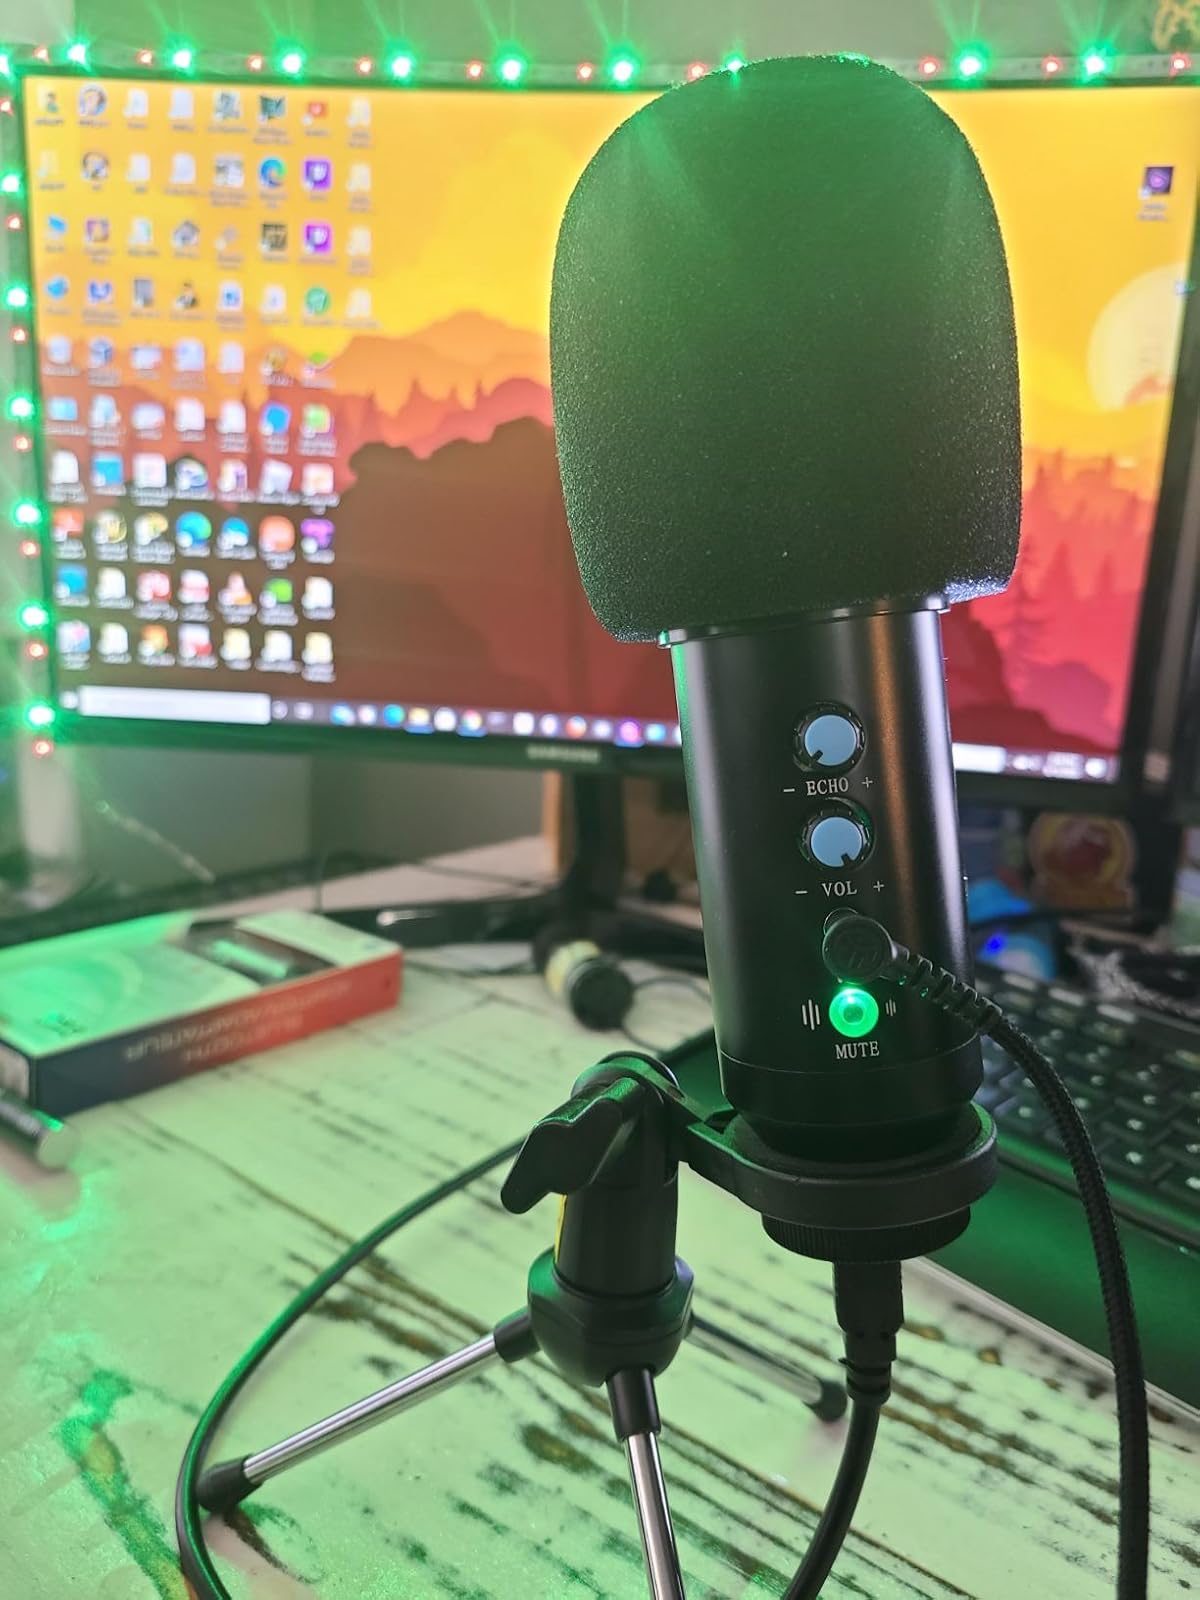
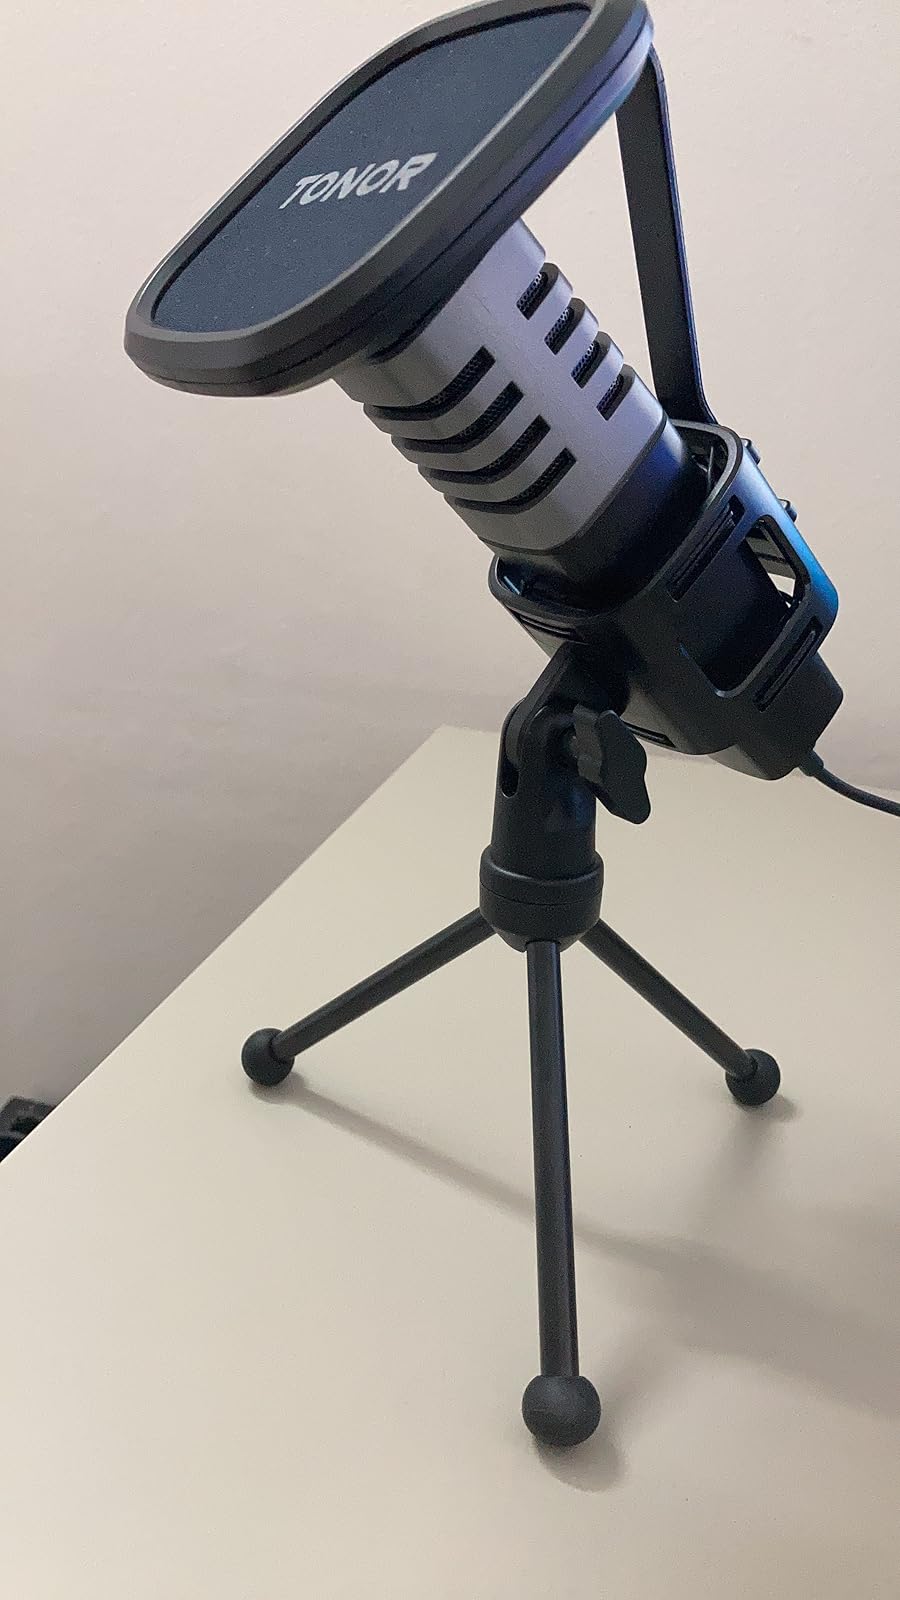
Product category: microphone
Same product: no